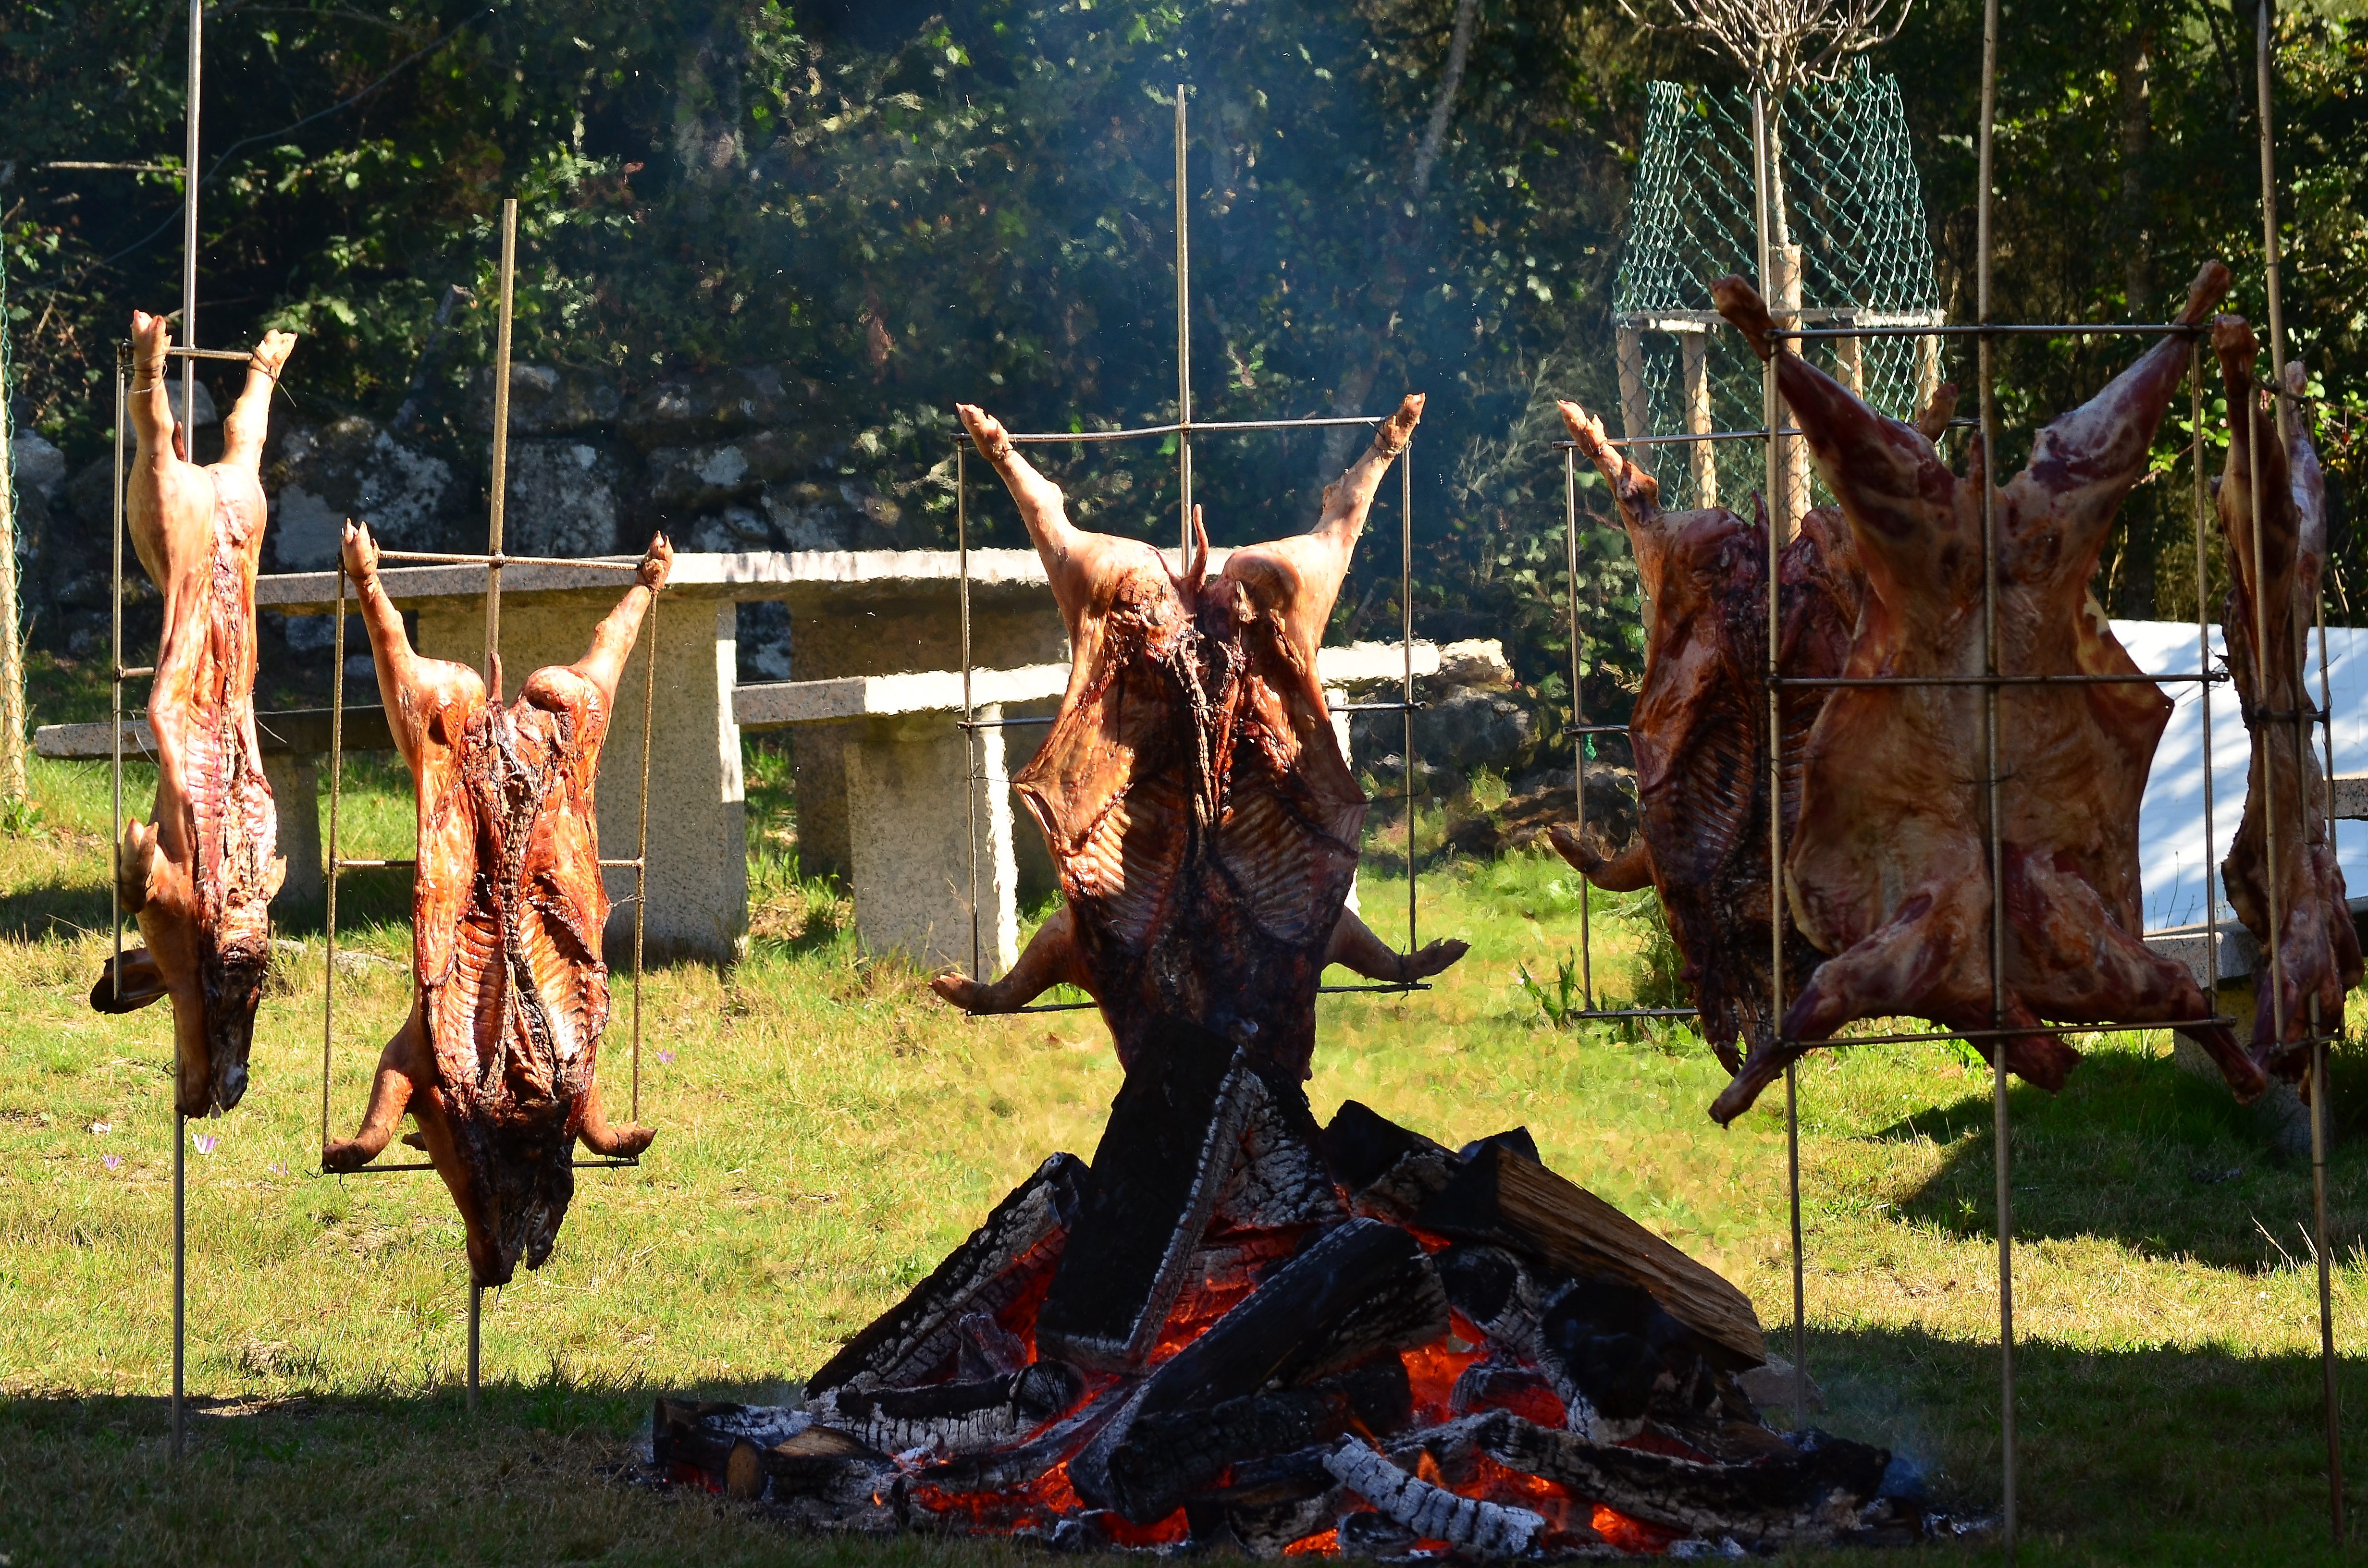
spain, galicia, pontevedra, vino, do, middle ages, espana, screenshot, ggl1, alama, opelete, nikond5100, festa, mythology